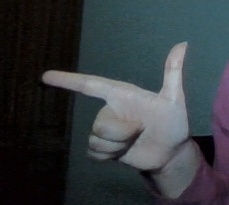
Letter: yaa